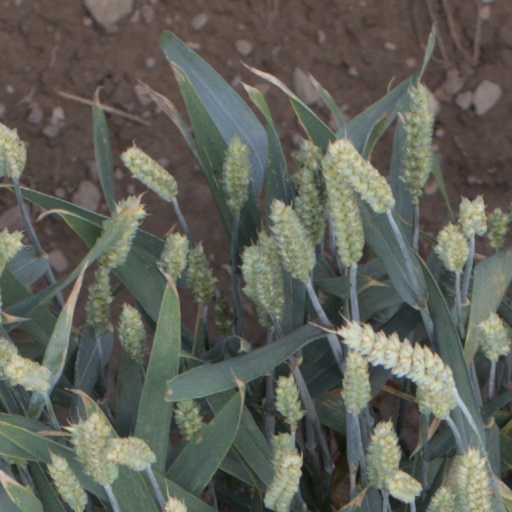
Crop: wheat